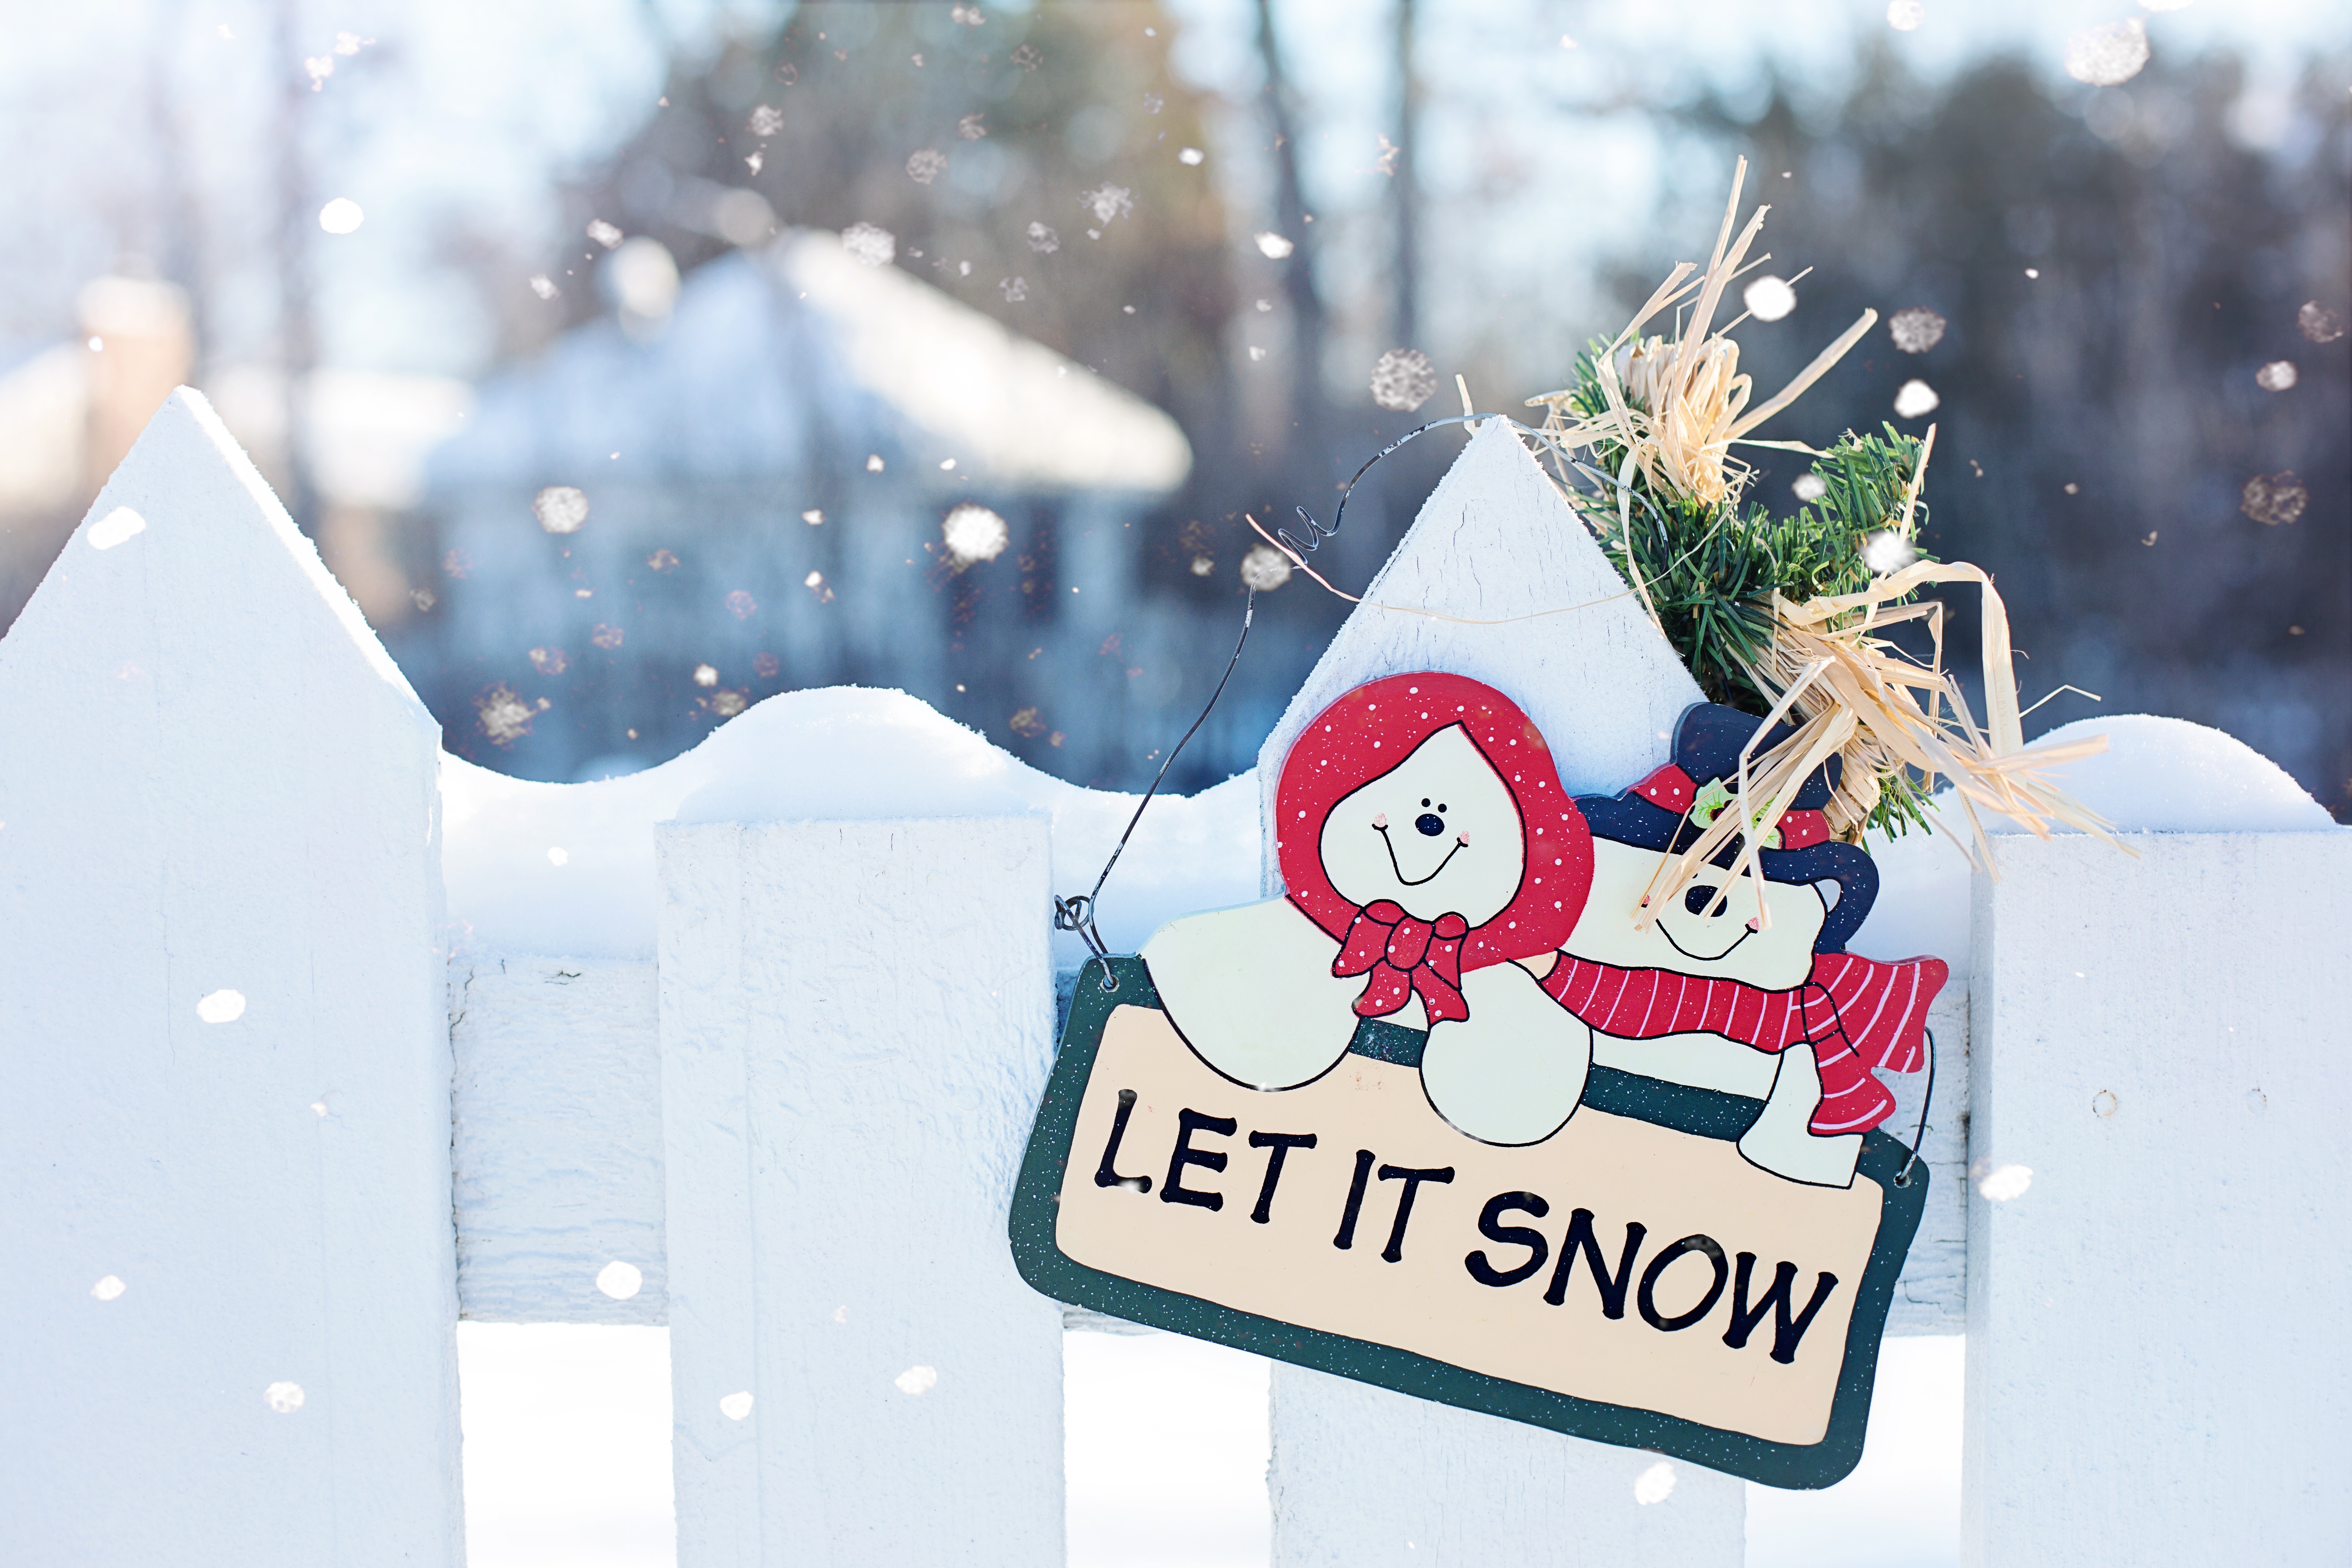
snow, winter, decoration, holiday, christmas, season, card, design, happy, decorative, december, greeting, lettering, let it snow